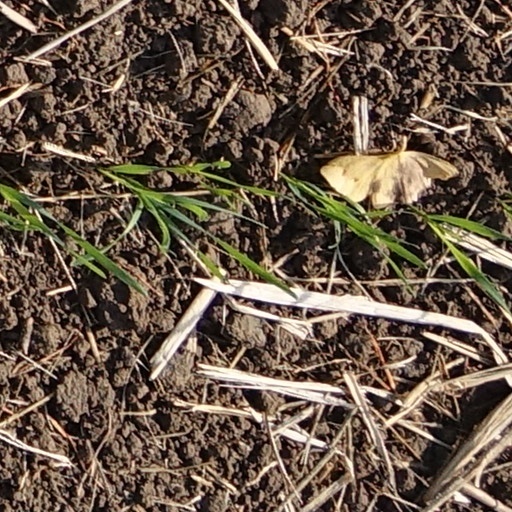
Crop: wheat